AirUK

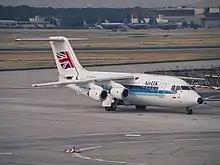
An Air UK BAe 146-200 in the second scheme at Frankfurt Airport in 1994

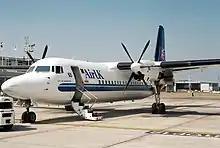
An Air UK Fokker 50 in the final scheme at Guernsey Airport in 1995

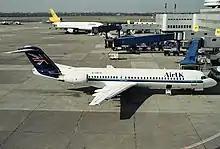
An Air UK Fokker 100 in the final scheme at Düsseldorf Airport in 1997

Air UK was the name of the new airline resulting from the merger of BIA and Air Anglia. (BIA had already absorbed Exeter based Air Westward in March 1979). Cardiff-based Air Wales had become part of Air Anglia in June of that year.) It was incorporated on 1 January 1980. Operations commenced on 16 January 1980. At the time of its inception, Air UK was the largest regional airline in the UK and the country's third-largest scheduled carrier. It had a staff of 1,700, carried more than 1m, mainly scheduled, passengers annually and had a fleet of 40 aircraft, consisting of six jets (four ex-BIA BAC One-Eleven 400s and two ex-Air Anglia F-28 4000 series Fellowships) and 34 turboprops (including eighteen ex-BIA Handley Page Dart Heralds, ten ex-Air Anglia Fokker F27 100/200 series Friendships and six Embraer 110 Bandeirantes originally part of the BIA, Air Wales and Air Westward fleets). Apart from the four One-Eleven 400s, which were predominantly operated on charter flights, all the other aircraft were part of Air UK's scheduled service fleet.